Music and politics

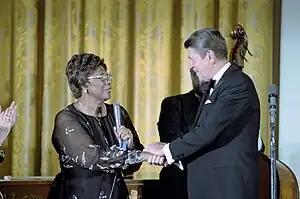
United States president Ronald Reagan with jazz singer Ella Fitzgerald in 1981.

The connection between music and politics has been seen in many cultures. People in the past and present – especially politicians, politically-engaged musicians and listeners – hold that music can 'express' political ideas and ideologies, such as rejection of the establishment ('anti-establishment') or protest against state or private actions, including war through anti-war songs, but also energize national sentiments and nationalist ideologies through national anthems and patriotic songs. Because people attribute these meanings and effects to the music they consider political, music plays an important role in political campaigns, protest marches as well as state ceremonies. Much (but not all) of the music that is considered political or related to politics are songs, and many of these are topical songs, i.e. songs with topical lyrics, made for a particular time and place.